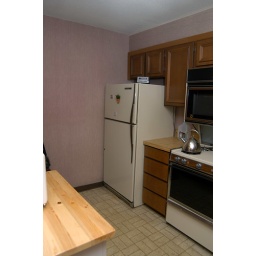
more wall paper that's got to go. a festival in pink... it's pretty big though... wall to wall about 12x8